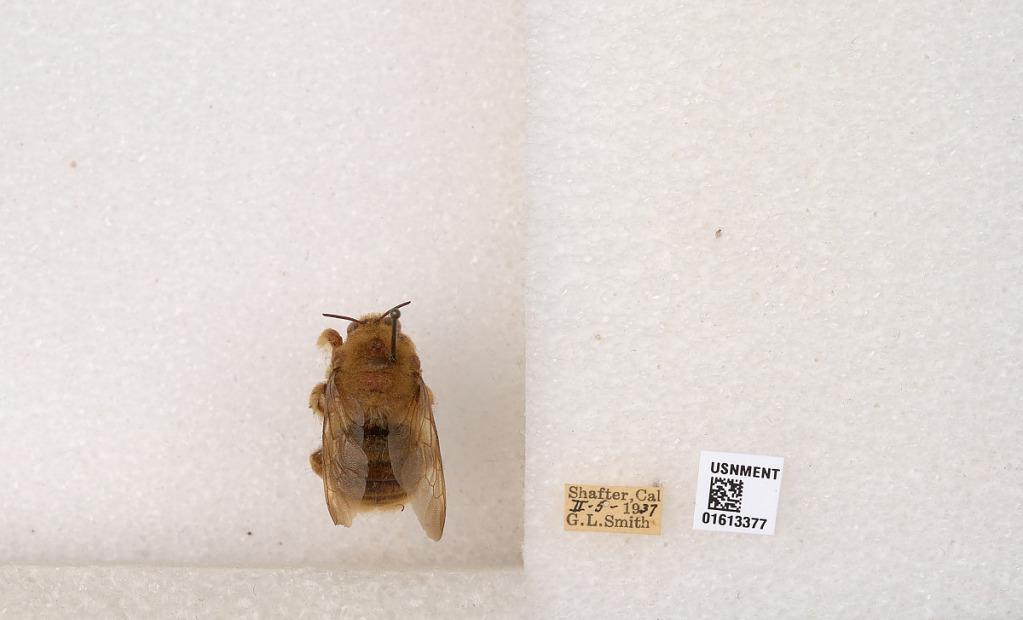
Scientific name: Xylocopa (Neoxylocopa) varipuncta Patton
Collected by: G. Smith
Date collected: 1937-2-5
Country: United States
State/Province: California
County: Kern
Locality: Shafter
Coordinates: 35.5005, -119.272